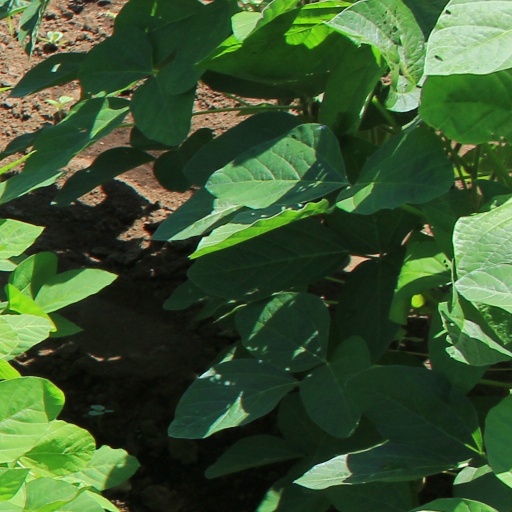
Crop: soybean